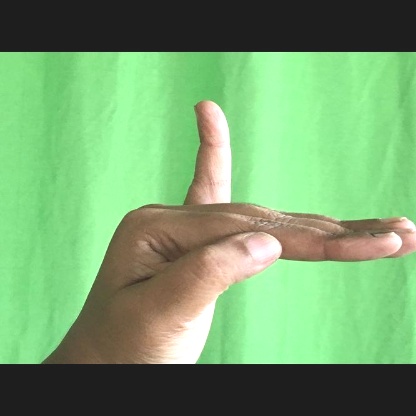
Mudra: Hamsapaksha